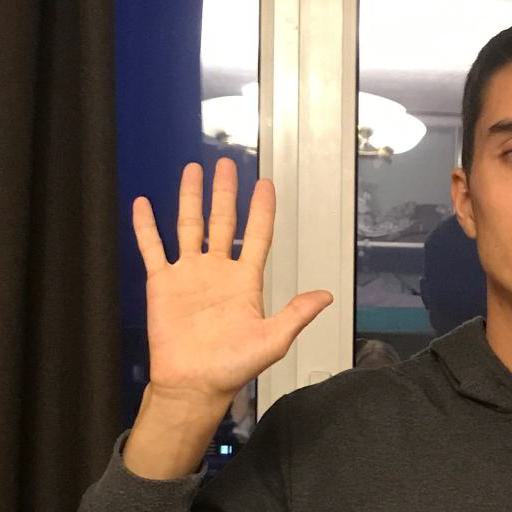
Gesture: palm